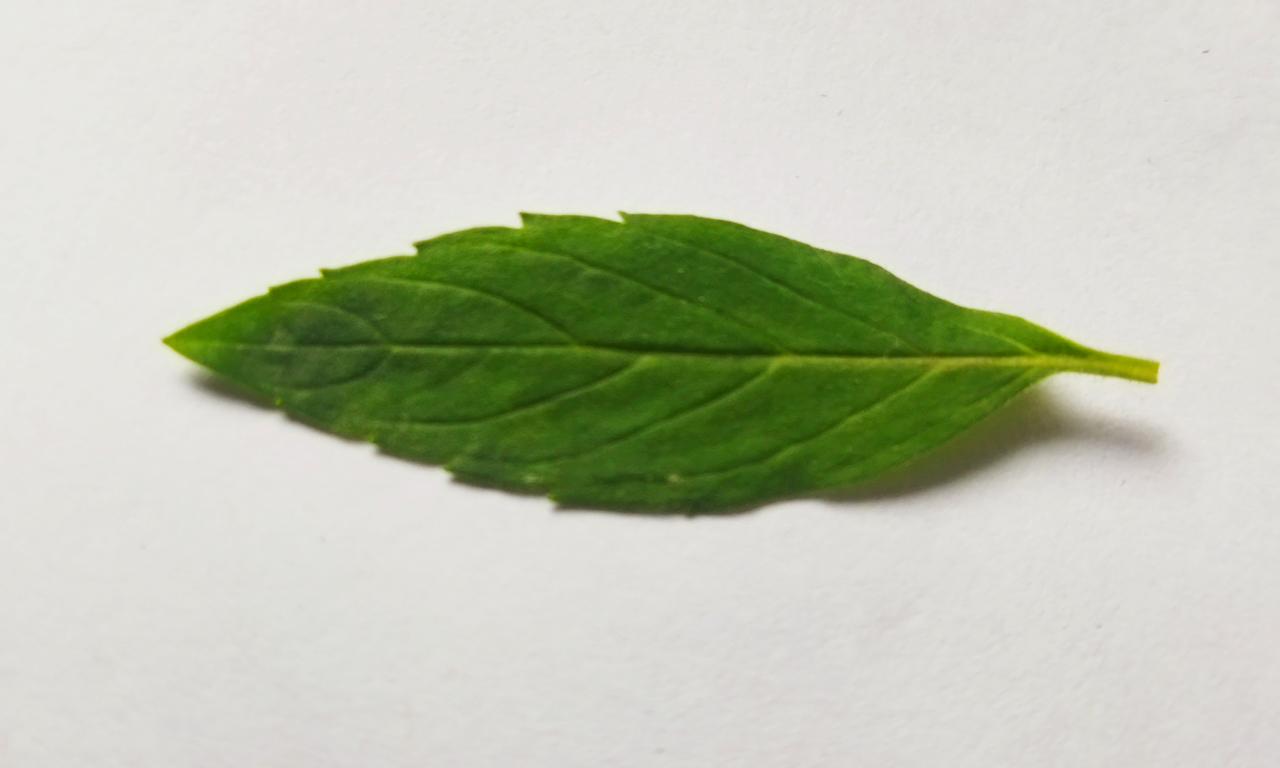
Label: Fresh